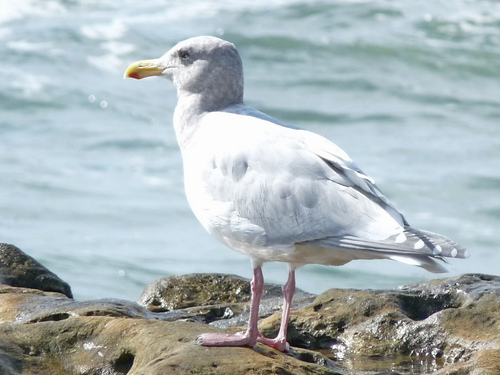
white body. beak about the same length as the head. beak is long and flat.
this bird has white feathers covering most of its body, except for its grey and white spotted rectrices
this is a white bird with a grey head and yellow beak.
a white gull with yellow beak, gray wings and black tail spotted white.
this large bird is uniformly light gray in color with white tipped primaries, pink legs, yellow eyes and a red-tipped lower mandible.
this bird has wings that are white and has a yellow bill
this particular bird has a belly that is white and graythe white bird has a bulbous beak and smooth wings with grey tips.
the body and breast of the bird is a solid white color, and the feet of the bird are pink.
this bird is all white and has a long, pointy beak.
Species: Glaucous Winged Gull